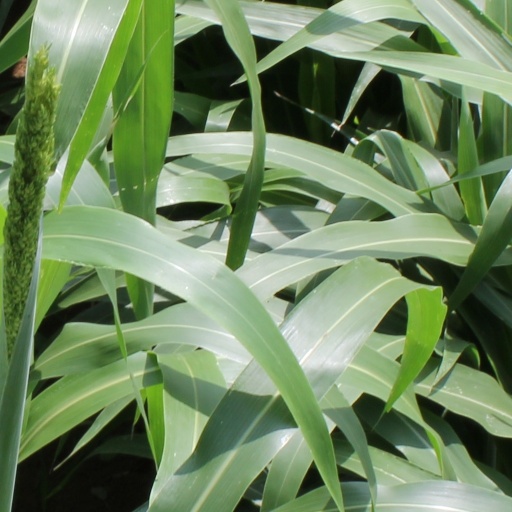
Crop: sorghum